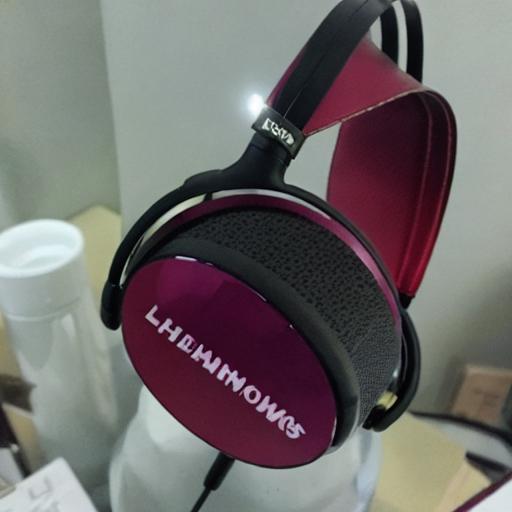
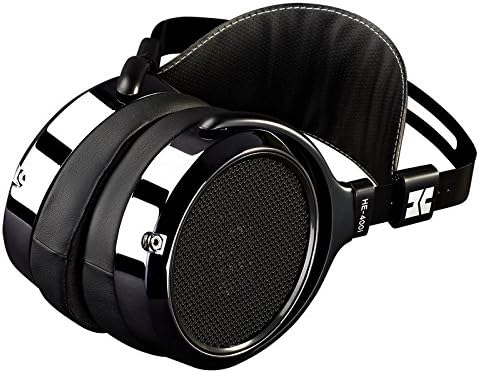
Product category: headphones
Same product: no